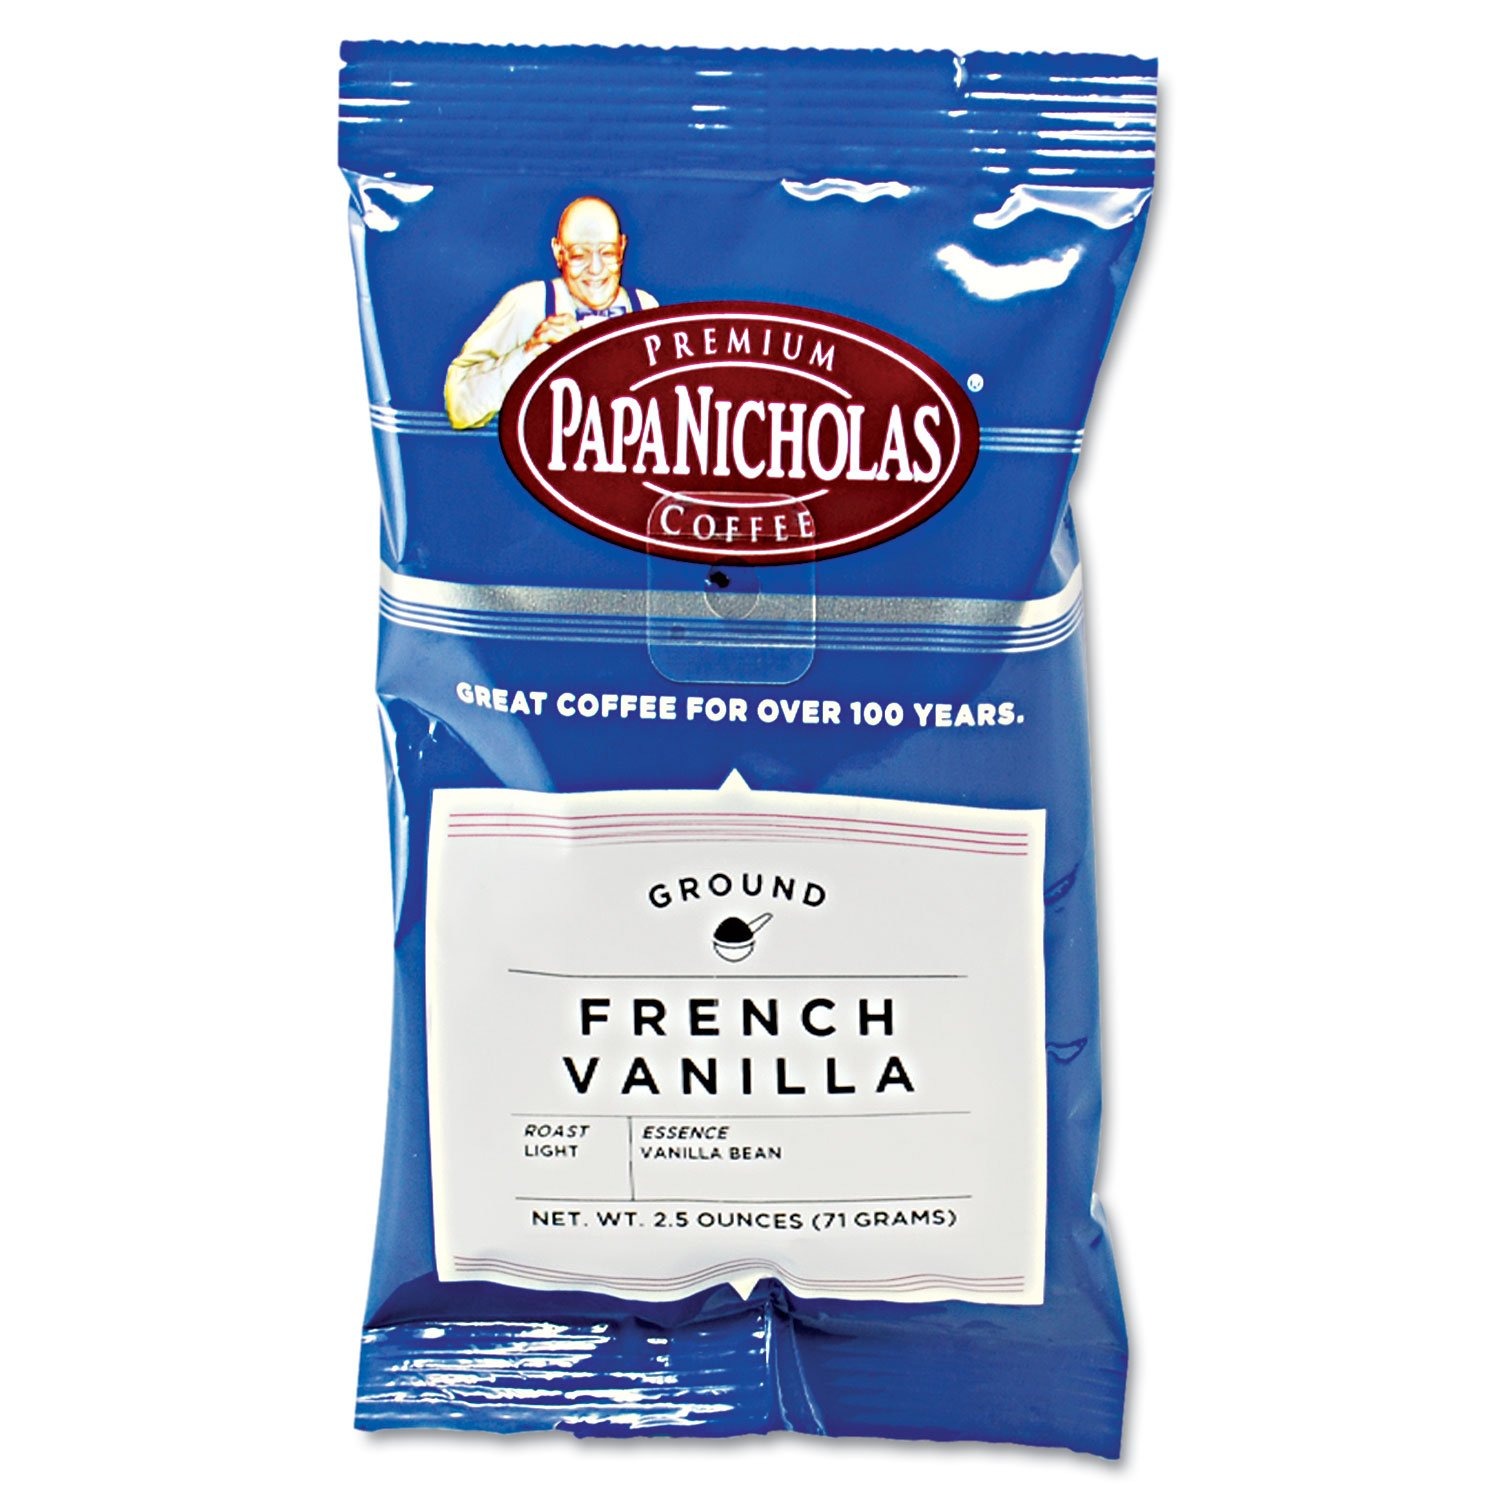
Item Name: PapaNicholas Coffee 25188 Premium Coffee, French Vanilla, 18/Carton
Value: 1.0
Unit: Count

Price: 35.82